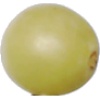
Label: Grape White 2